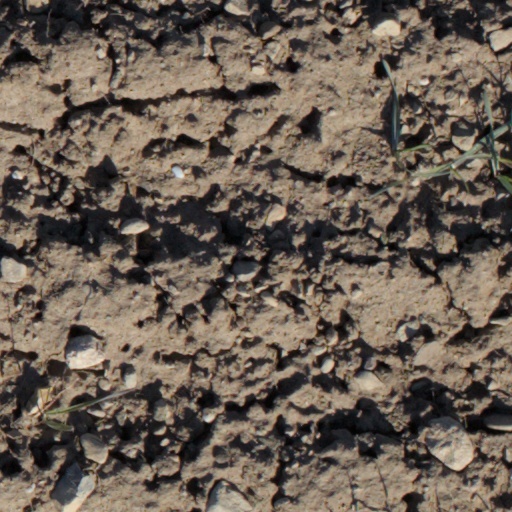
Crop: wheat